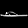
Label: Sandal